What Have You Done for Me Lately

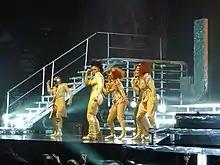
Jackson performing the song during the Rock Witchu Tour in 2008

"What Have You Done for Me Lately" debuted on the US "Billboard" Hot 100 at number 95 on the issue dated February 22, 1986, before peaking at number four on the issue dated May 17, 1986. It spent 21 weeks on the chart and became the first top ten single for Jackson. The song also reached numbers one and two on the Hot Black Singles and Hot Dance Club Songs charts, respectively. It was placed at number 43 on the "Billboard" Hot 100 year-end chart for 1986. On the "Radio & Records" Airplay chart the song debuted at number 37 on the March 21, 1986, issue. Five weeks later, it peaked at number eight, staying there for two weeks. It was in the top 10 of the chart for three weeks and remained on it for eleven. The song was certified gold by the Recording Industry Association of America (RIAA) for the shipments of 500,000 copies. In Canada, the single entered the "RPM" 100 Singles chart at number 92 on March 29, 1986. It peaked at number six on June 14, becoming Jackson's first top-10 entry and spending 24 weeks on the chart. It placed at position 53 on the "RPM" Year-end chart for 1986.